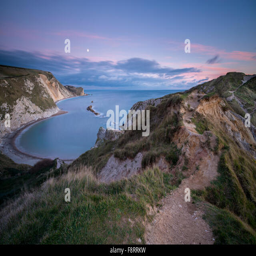
a view along the ridge